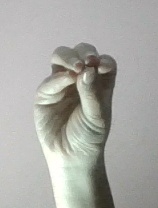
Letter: ha